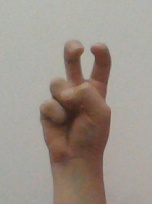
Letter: toot